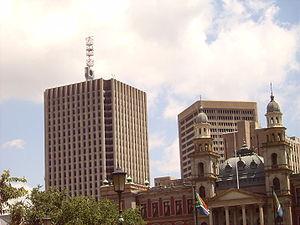
Telkom SA Ltd. est une entreprise sud-africaine de télécommunications spécialisée dans la téléphonie mobile. Elle est détenue à 39 % par l'État.